Yeoman

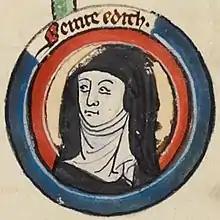
Edith of Wilton, from a 13th-century illuminated manuscript

One of the earliest documents which contains yeoman as a chivalric rank is the "Chronicon Vilodunense" ("Life of Saint Edith"). Originally written in Latin by Goscelin sometime in the 11th century, it was later translated into the Wiltshire dialect of Middle English about 1420. Part of the manuscript relates a story about the archbishop of York caught in a storm at sea while on a pilgrimage to Jerusalem. He prayed to Saint Edith for the storm to subside, and suddenly he saw Saint Edith standing beside him. The Blessed Virgin had sent her, she said, to assure the archbishop he would arrive home safe and sound. Miraculously, the storm stopped. The archbishop kept his vow, and visited St Edith's tomb at Wilton Abbey. There he preached a sermon about the miracle to each man there: knight, squire, yeoman, and page.